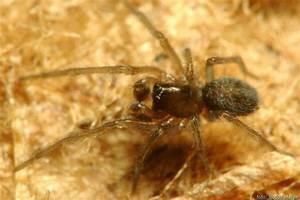
spider